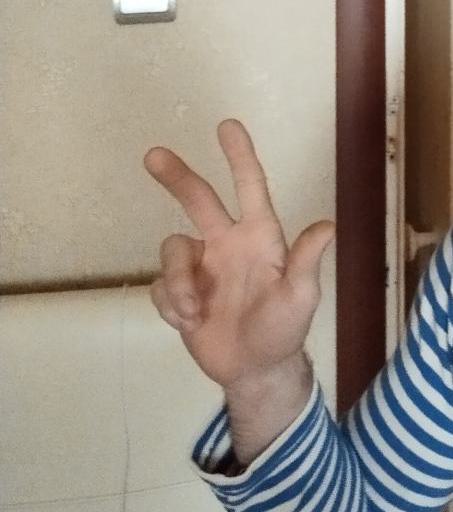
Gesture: three2